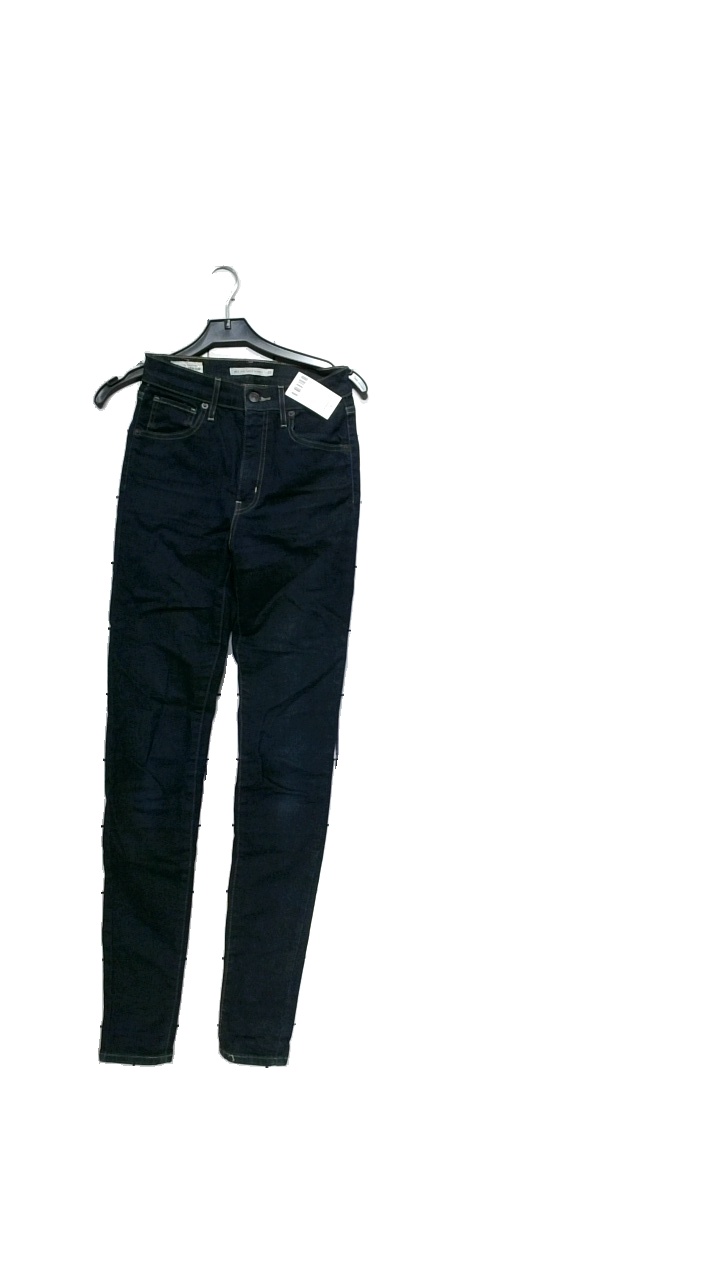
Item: Jeans (Unisex)
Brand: Levi's
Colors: Blue
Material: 85% cotton, 9% polyester, 6% elastane
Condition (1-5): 4
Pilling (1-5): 4
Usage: Reuse
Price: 150-250